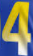
Number: 4